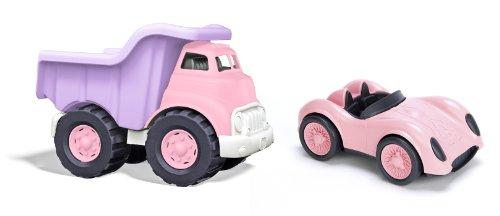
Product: Green Toys Pink Wheels Bundle
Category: Toys & Games | Play Vehicles | Vehicle Playsets
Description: Bundle includes Green Toys Race Car and Dump Truck.
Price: $26.16
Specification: ShippingInformation:Viewshippingratesandpolicies|ASIN:B00FDB56BE